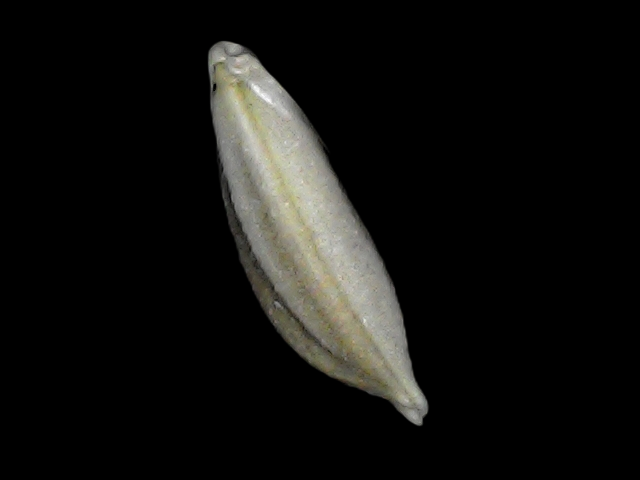
Rice variety: Bd34